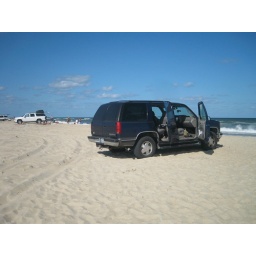
the great beach in solvo where we drove the car right to the ocean..a little tricky..but we made it out!